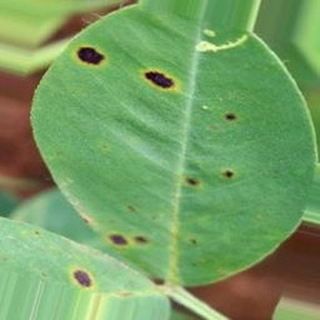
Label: groundnut_early_leaf_spot